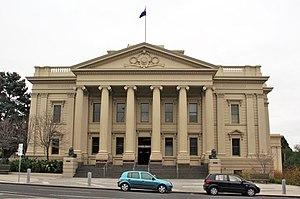
L’architecture australienne, au moins au début de l'histoire du pays, fut influencée par les architectures anglaise et américaine. Au mieux, les architectes australiens cherchaient à être les premiers à importer les nouveaux styles et essayaient de leur donner des caractères locaux. L'architecture australienne contemporaine post-seconde Guerre mondiale reflète le multiculturalisme de la société australienne et lui donne une identité émergente multifactorielle.